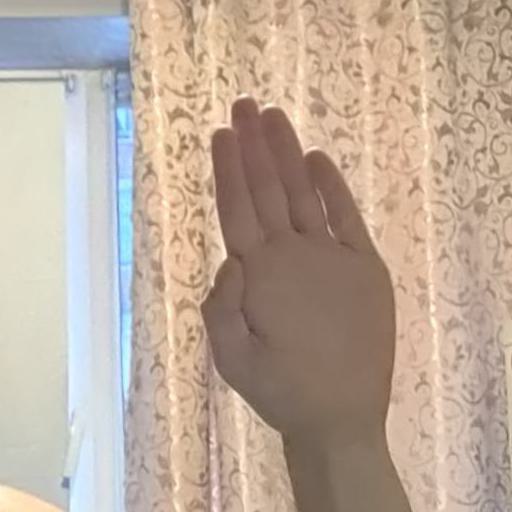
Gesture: stop